Gender pay gap in sports

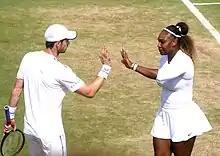
Murray and Williams Wimbledon 2019

Gender pay gap in sports is the persistence of unequal pay in sports, particularly for female athletes who do not receive equal revenue compared to their counterparts, which differs depending on the sport. According to the research conducted by BBC, "a total of 83% of sports now reward men and women equally". A similar situation also occurred in 2017, where there was only one female athlete – tennis player Serena Williams — who joined the list and ranked No.56. Billie Jean King brought awareness to the issue of unequal pay in the early 1970s, when she was awarded $2,900 less than her male counterpart at the Italian Open. The timeline of the gender pay gap in sports displays the significant events that have occurred since the 1970s.